Beacon Arts Centre

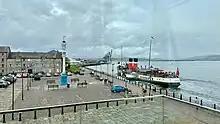
Custom House Quay, historic Clyde steamer port, seen from Gallery Suite over balcony.

The Beacon Arts Centre is a performing arts and community art venue in Greenock, serving the Inverclyde area of Scotland. It is owned and operated by Greenock Arts Guild Ltd., a charitable organisation with core funding from Creative Scotland and Inverclyde Council